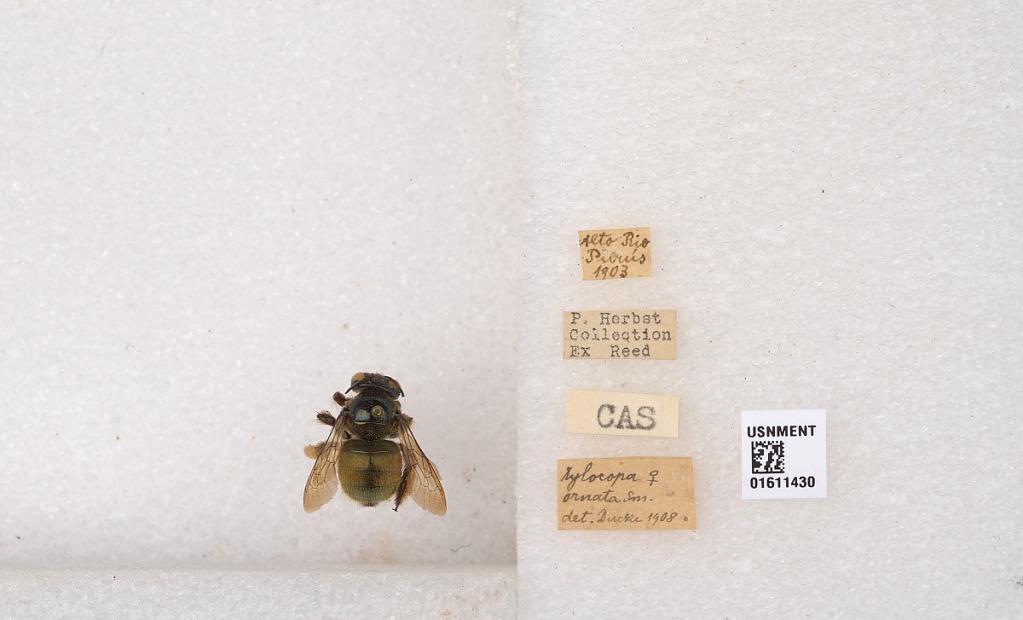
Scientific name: Xylocopa
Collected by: W. Standard
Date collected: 1903-1-1
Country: Peru
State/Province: Ucayali
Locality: Alto Rio Purus (Rio Alto Purus)
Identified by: Ducke